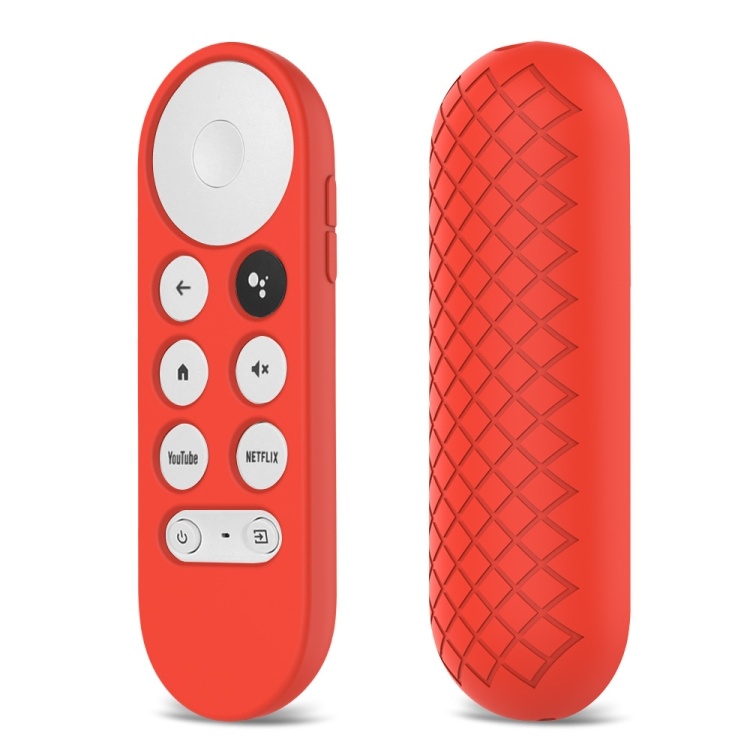
2 PCS Silicone Protective Shell for Google Chromecast 2020 Remote Control(Red)
1. The environmentally friendly silicone material is harmless to pets, children and families. Prevent children from opening the back cover 2. Non-slip, dust-proof, shock-proof and washable. 3. The digital control mode, the buttons feel good, the socket is unobstructed, and the whole machine fits 4. The humanized texture design can protect your remote control from slipping, quickly dissipate heat and prevent dust, and will not leave fingerprints. 5. When you mix multiple remotes together, you can quickly identify them, saving a lot of time. 6. Material: Silicone 7. Note: The product is only a protective cover, does not include the remote control
Brand: buy2fix
Category: Electronics > Video > Video Accessories